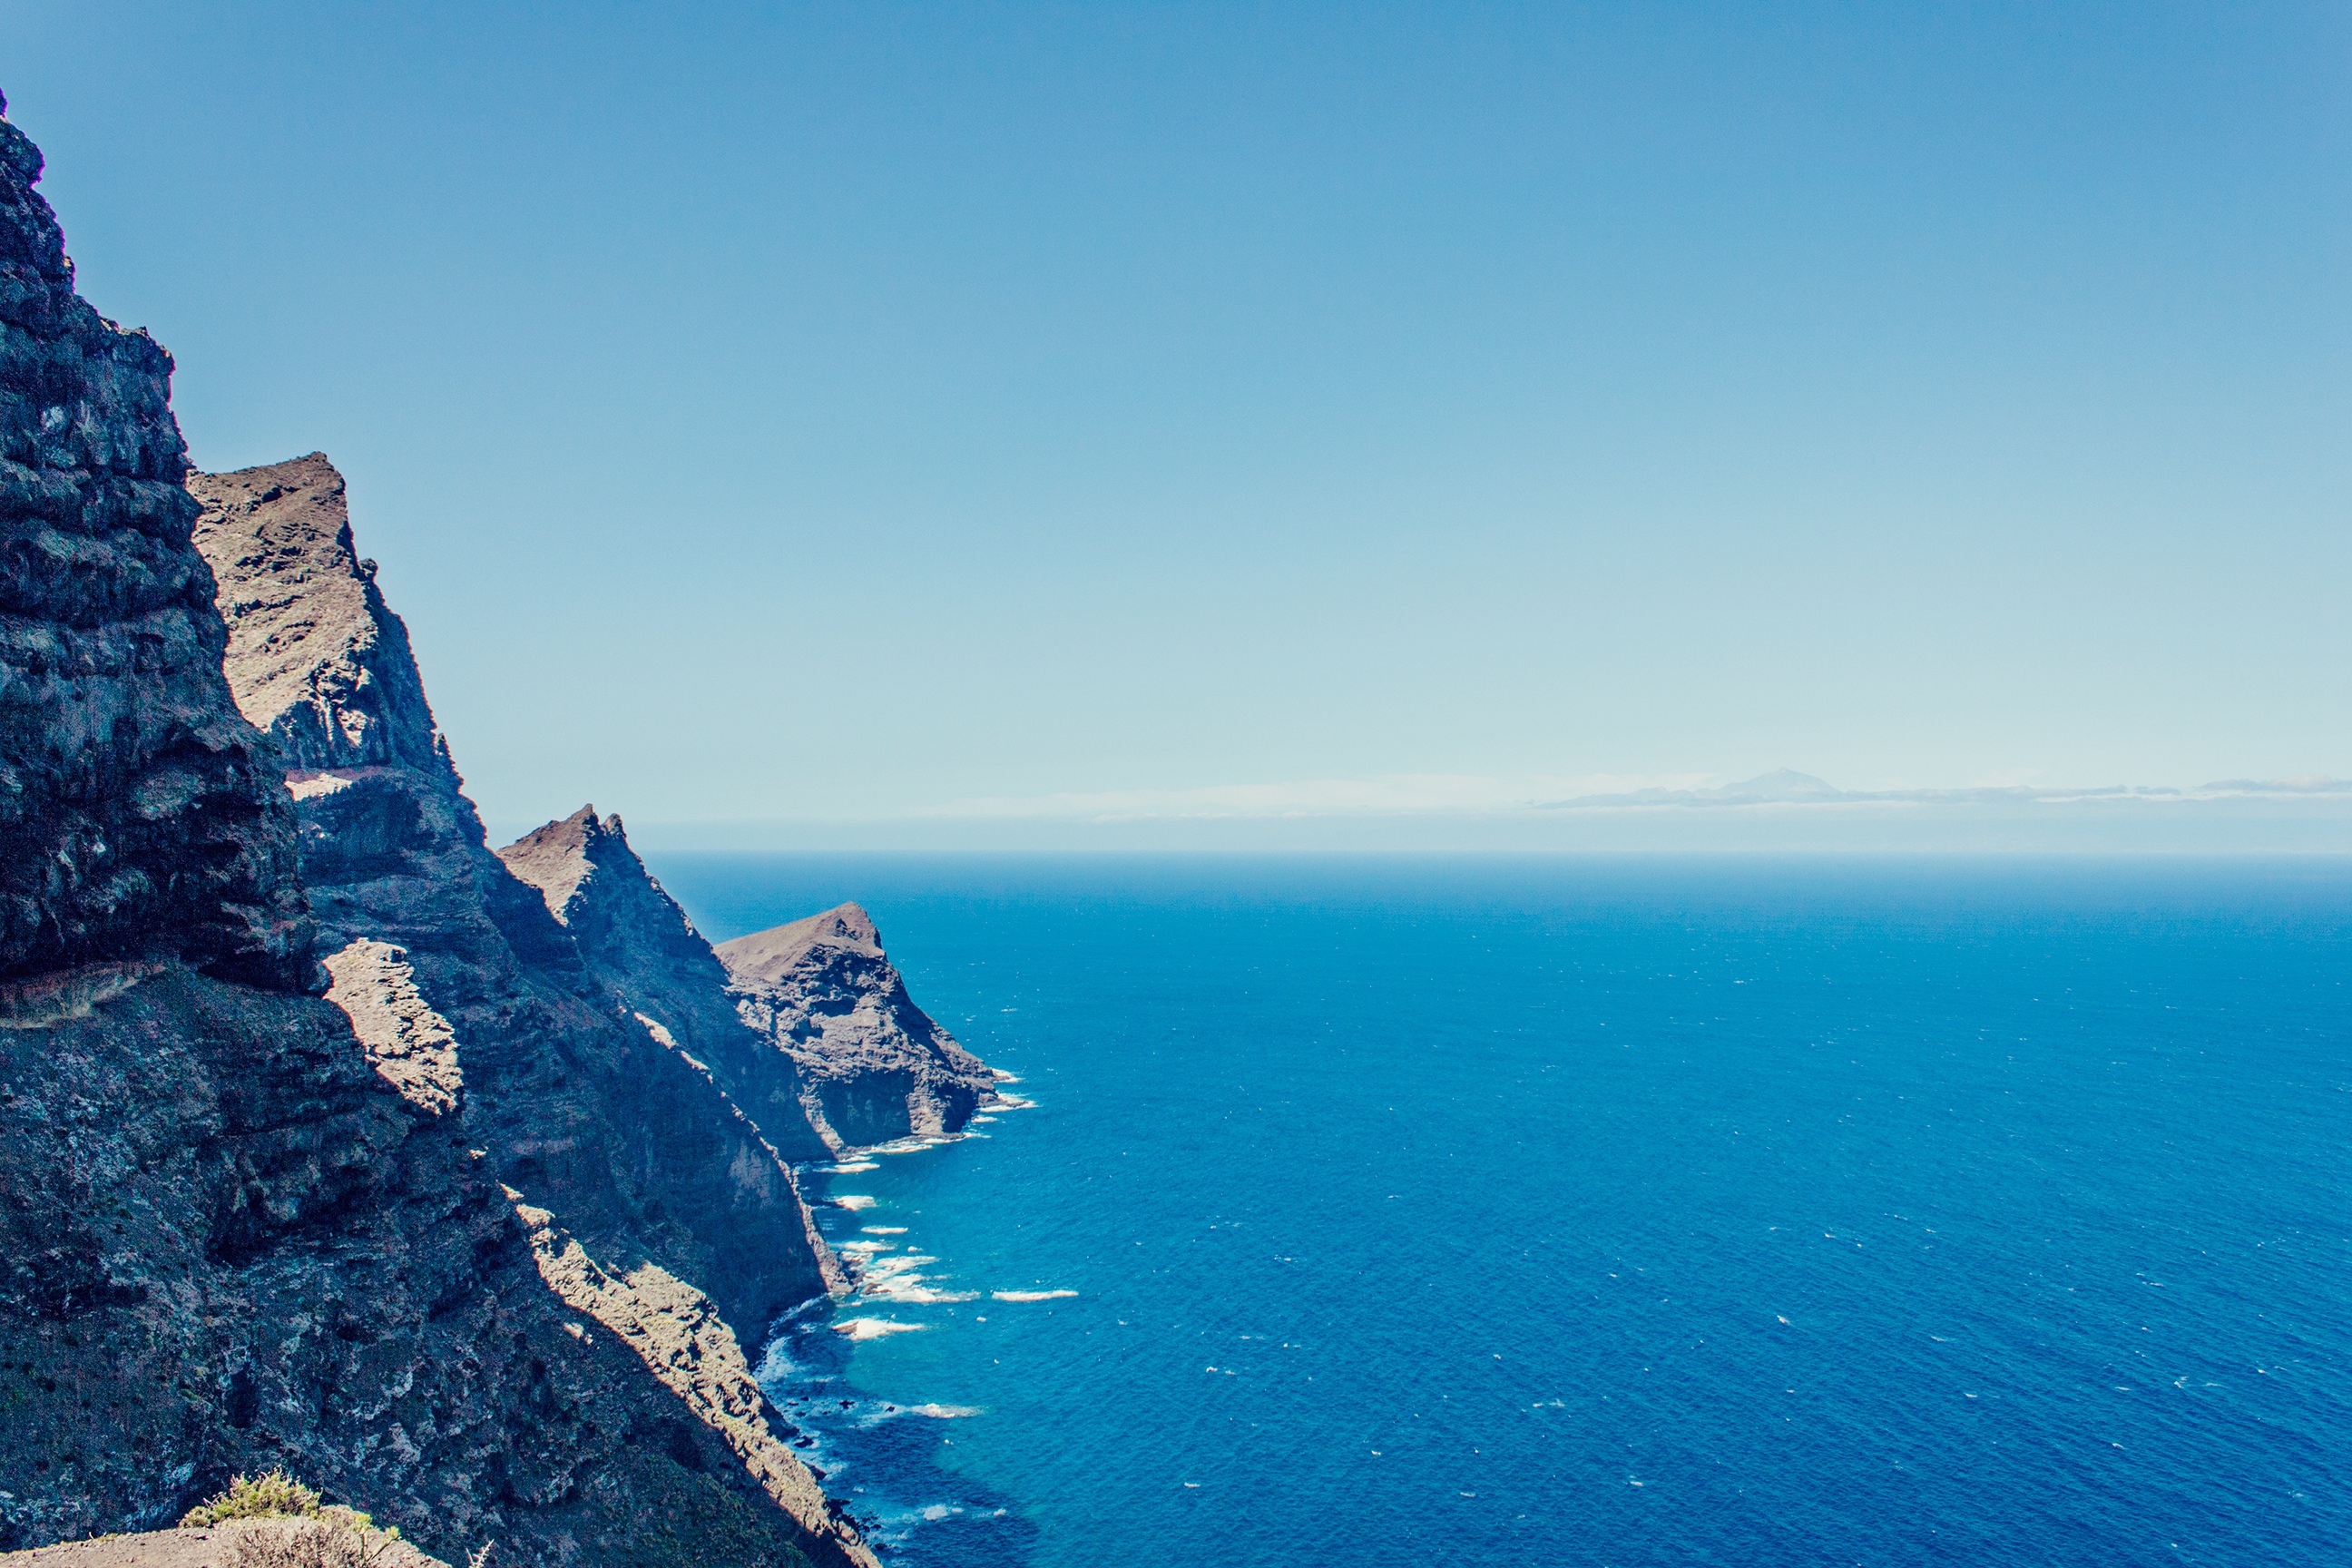
landscape, sea, coast, nature, ocean, horizon, vacation, cliff, bay, blue, terrain, rocks, mountains, gran canaria, cape, islet, grancanaria, canary islands, landform, geographical feature